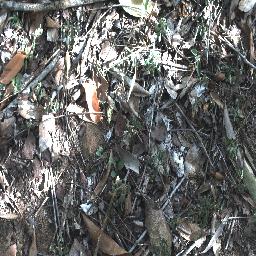
Label: negative